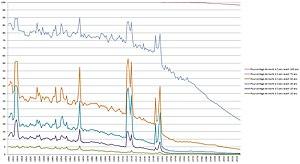
Évolution du pourcentage de la population, ayant survécu au moins 5 ans, mort avant d'avoir atteint un âge donné (10 ans, 20 ans, 30 ans, 50 ans, 75 ans, 100 ans) de 1806 à 2017 (Source: INED)
En 2018, il y a eu 609 648 décès en France — contre 606 274 en 2017 — pour une population de 66,89 millions d'habitants soit un taux de mortalité de 9,1 pour 1000, un taux stable sur les 10 dernières années.